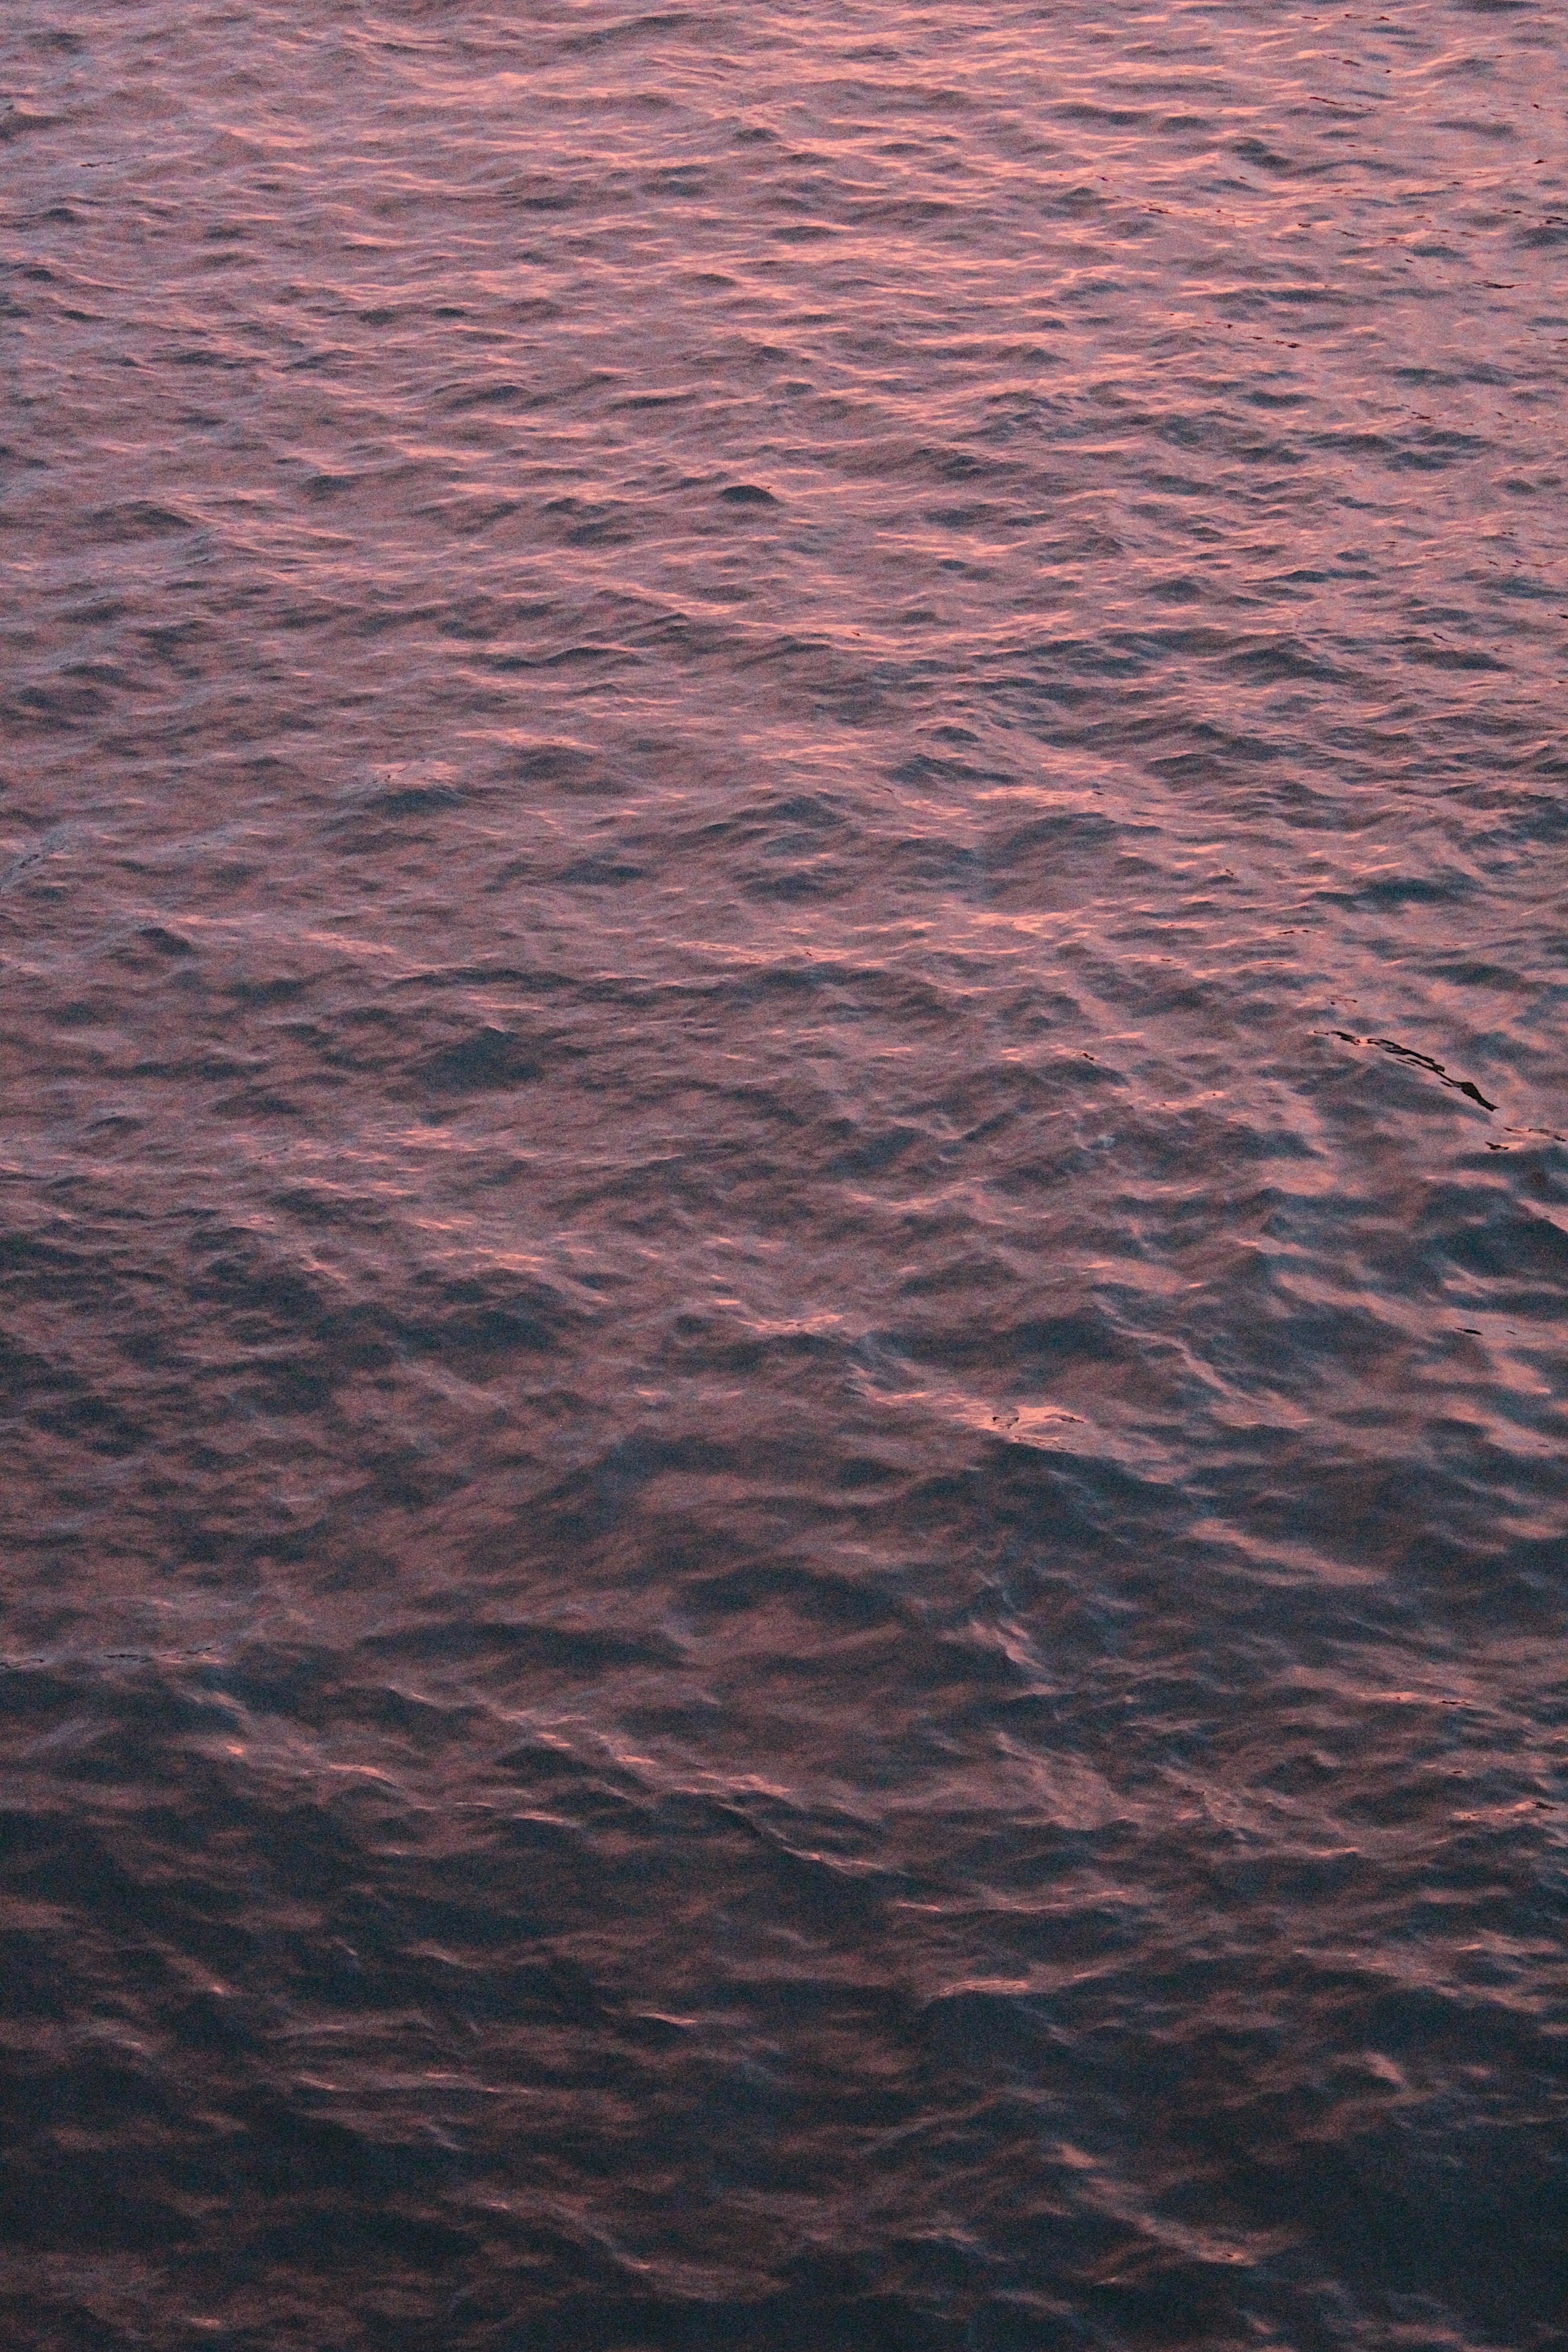
water, sea, sky, horizon, ocean, calm, wave, atmosphere, sound, wind wave, evening, reflection